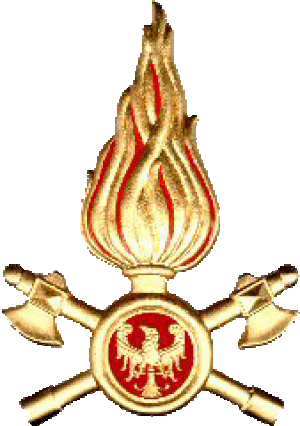
La province autonome de Trente, communément appelé Trentin, est une province italienne situé dans le Nord-Est du pays, ayant pour chef-lieu la ville de Trente, qui lui a donné son nom. Le Trentin s'articule sur un axe principal constitué par l'ample sillon longitudinal du fleuve Adige, avec à l'ouest les Alpes rhétiques méridionales et à l'est les Dolomites.